Montezuma Island

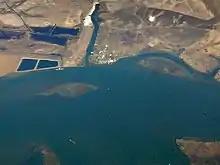
An aerial photo taken looking north in 2015. Montezuma Island can be seen on the right, east of Chain Island.

Montezuma Island is an island in Suisun Bay, an embayment of San Francisco Bay, and downstream of the Sacramento–San Joaquin River Delta. It is part of Sacramento County, California, and not managed by any reclamation district. Its coordinates are , and the United States Geological Survey measured its elevation as in 1981. It is labeled "Burnett Island" on an 1850 survey map of the San Francisco Bay area made by Cadwalader Ringgold, and shown (unlabeled) on an 1854 map of the area by Henry Lange.